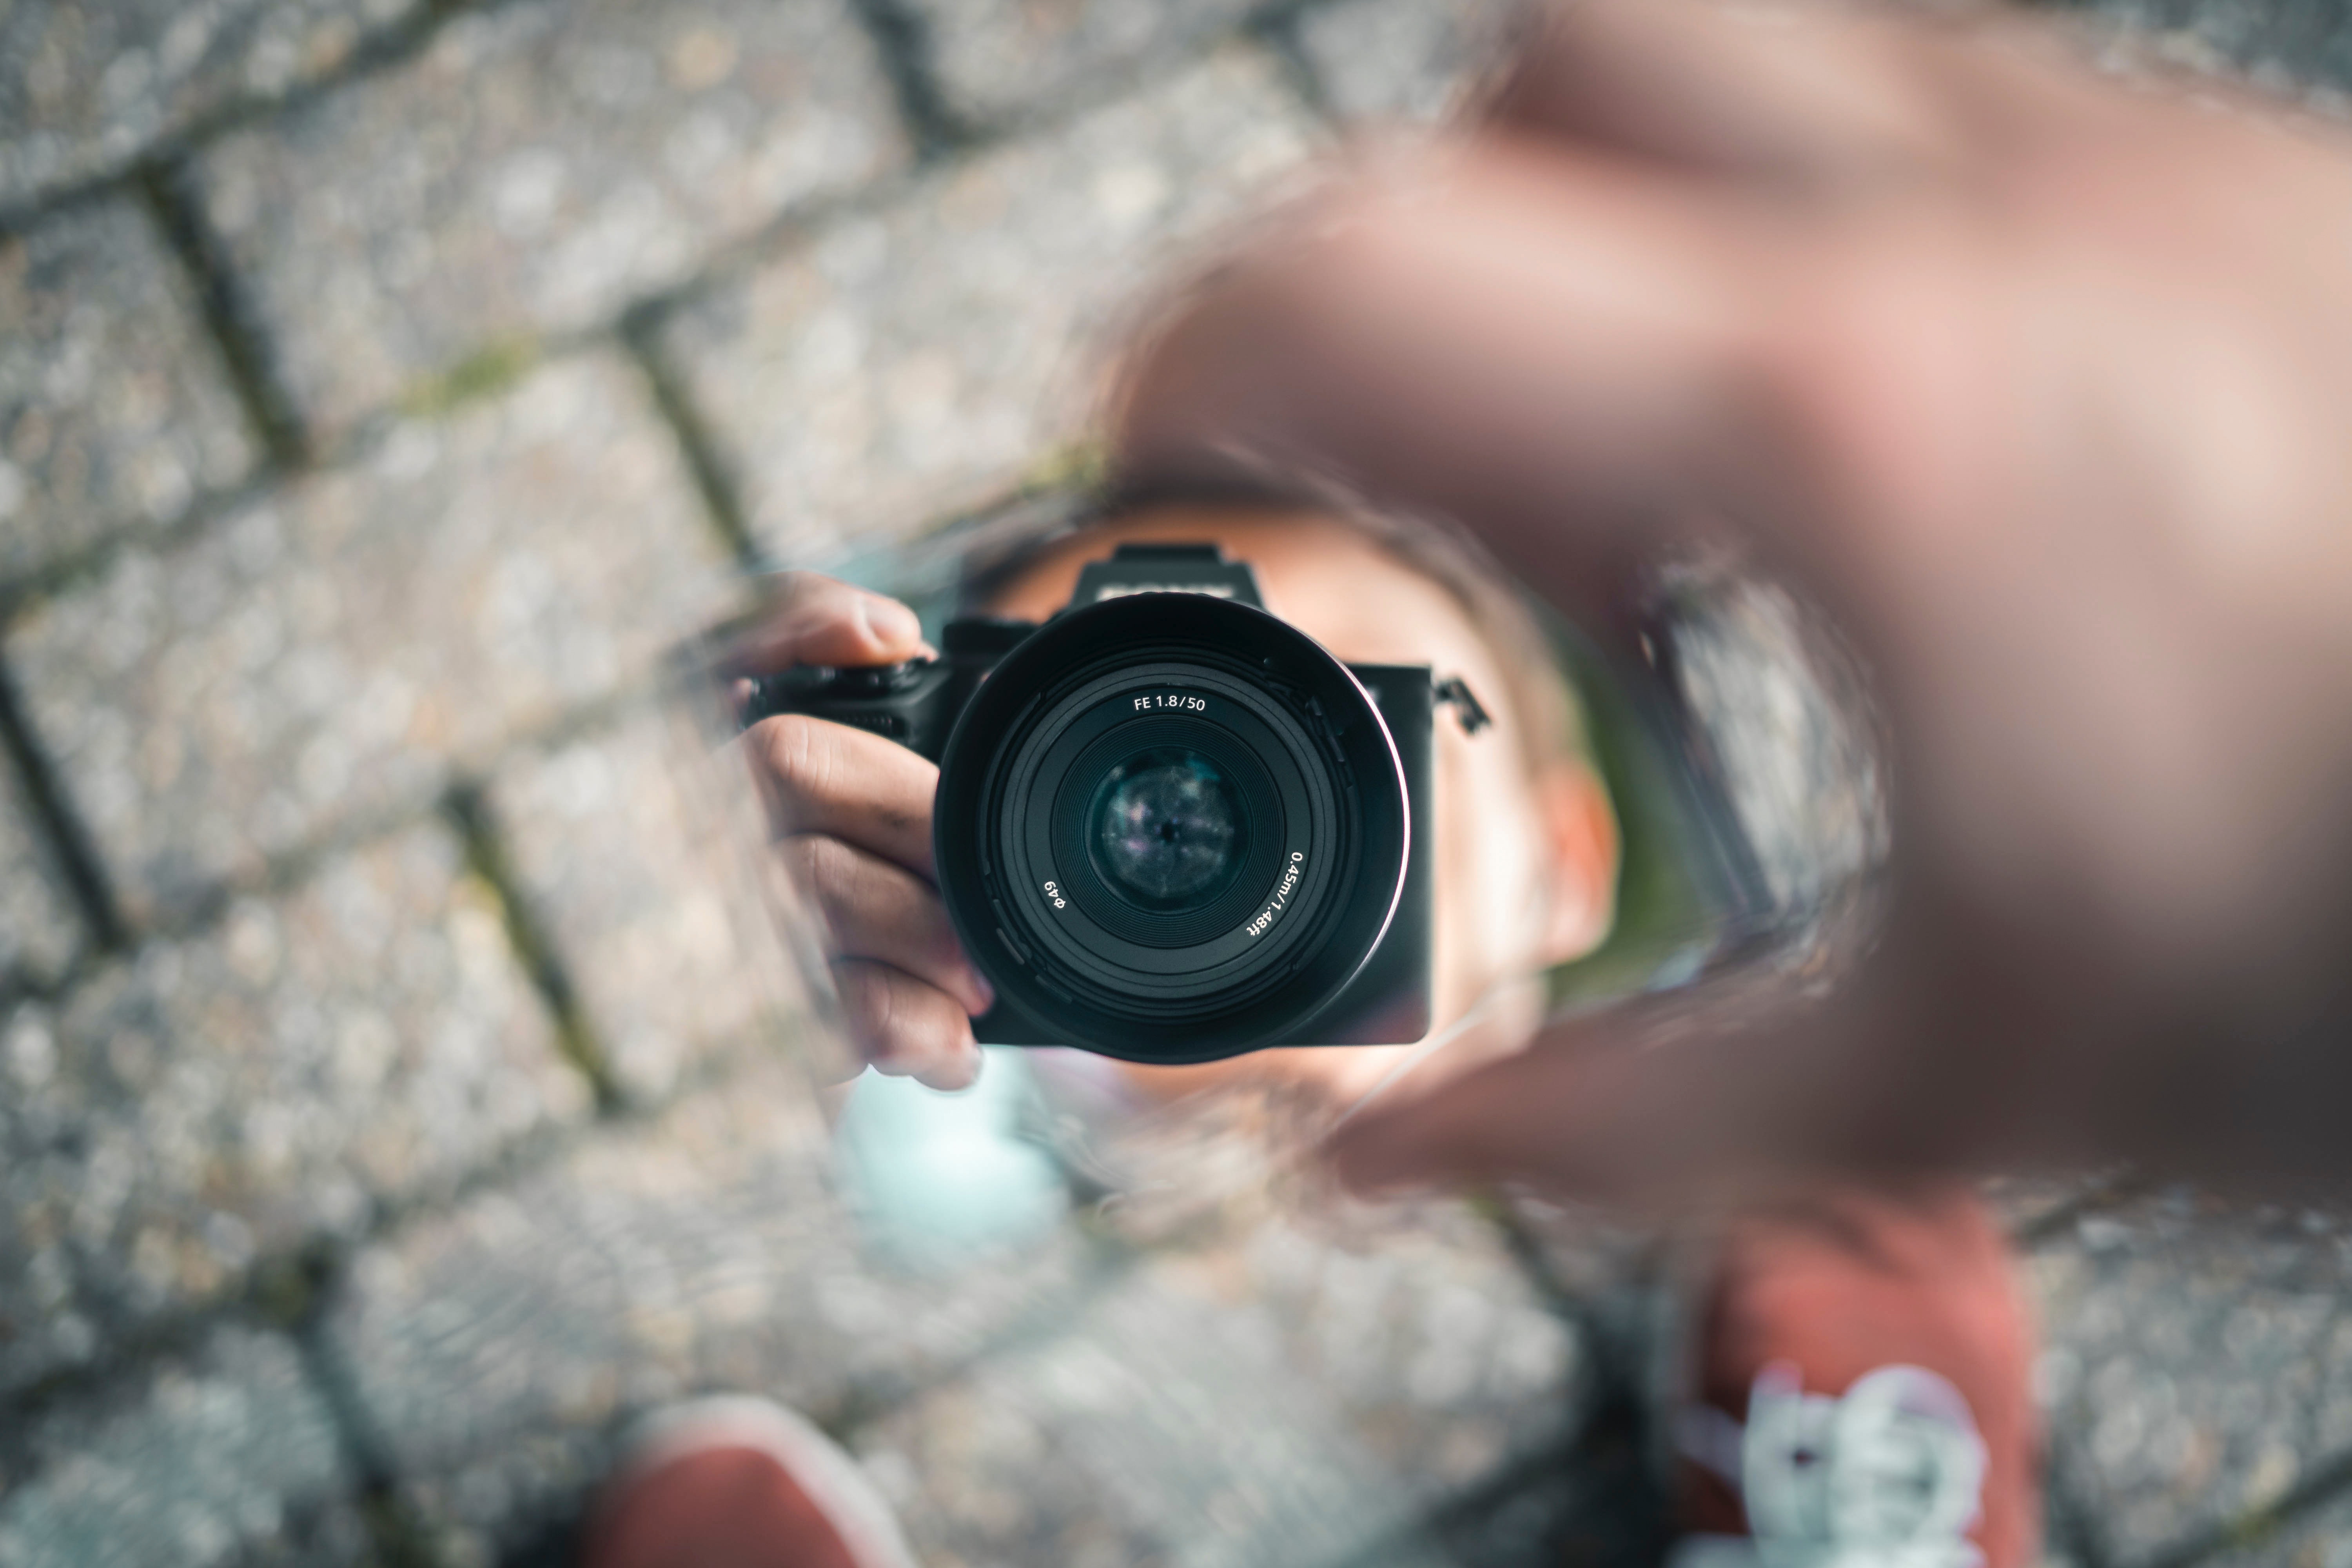
cameras optics, photograph, camera, camera lens, lens, hand, photographer, finger, Point and shoot camera, photography, single lens reflex camera, digital camera, reflection, reflex camera, camera accessory, mirrorless interchangeable lens camera, stock photography, thumb, digital slr